850 Naval Air Squadron

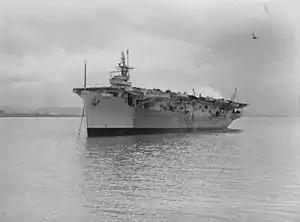

On 17 February 1944, 850 Naval Air Squadron boarded the as the carrier set sail from Vancouver, heading towards the UK, with stops in Norfolk, Virginia and New York. Upon her arrival in New York on March 26, she joined the Liverpool-bound convoy CU.19 on the morning of 28 March. She reached Greenock on 8 April. Subsequently, the Avengers of 850 Squadron departed on 10, heading towards RNAS Lee-on-Solent (HMS "Daedalus"), Hampshire.